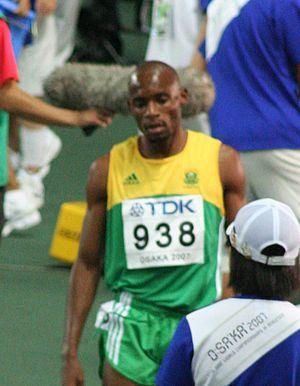
Mbulaeni Tongai Mulaudzi, né le 8 septembre 1980 à Muduluni, dans le district de Soutpansberg et mort le 24 octobre 2014 dans un accident de la route, est un athlète sud-africain spécialisé dans le demi-fond et plus particulièrement le 800 mètres. Il compte à son palmarès un titre de champion du monde, un titre de champion du monde en salle et un titre aux Jeux du Commonwealth.